Electrophorus electricus

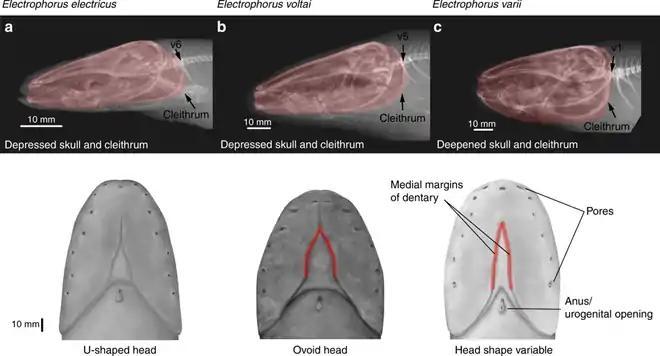
Comparison of the three species of "Electrophorus"

"E. electricus" has an elongated, cylindrical body, typically growing to about in length, and in weight. Their coloration is dark gray-brown on the back and yellow or orange on the belly. Mature females have a darker abdomen. They have no scales. The mouth is square and positioned at the end of the snout. The anal fin extends the length of the body to the tip of the tail. As in other ostariophysan fishes, the swim bladder has two chambers. The anterior chamber is connected to the inner ear by a series of small bones derived from neck vertebrae called the Weberian apparatus, which greatly enhances its hearing capability. The posterior chamber extends along the whole length of the body and maintains the fish's buoyancy.